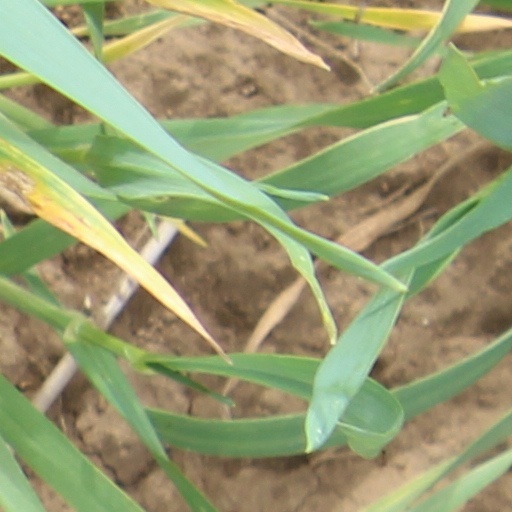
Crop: wheat